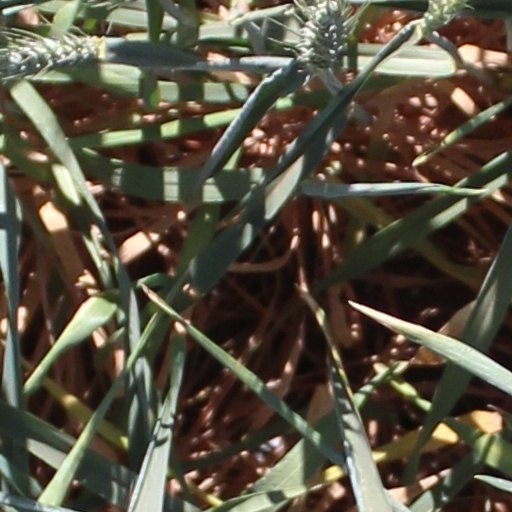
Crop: wheat